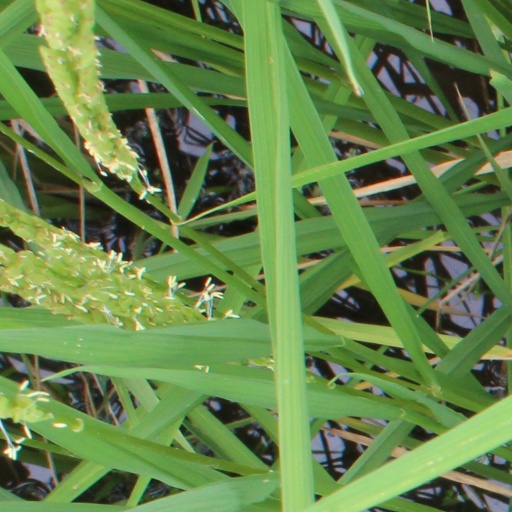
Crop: rice